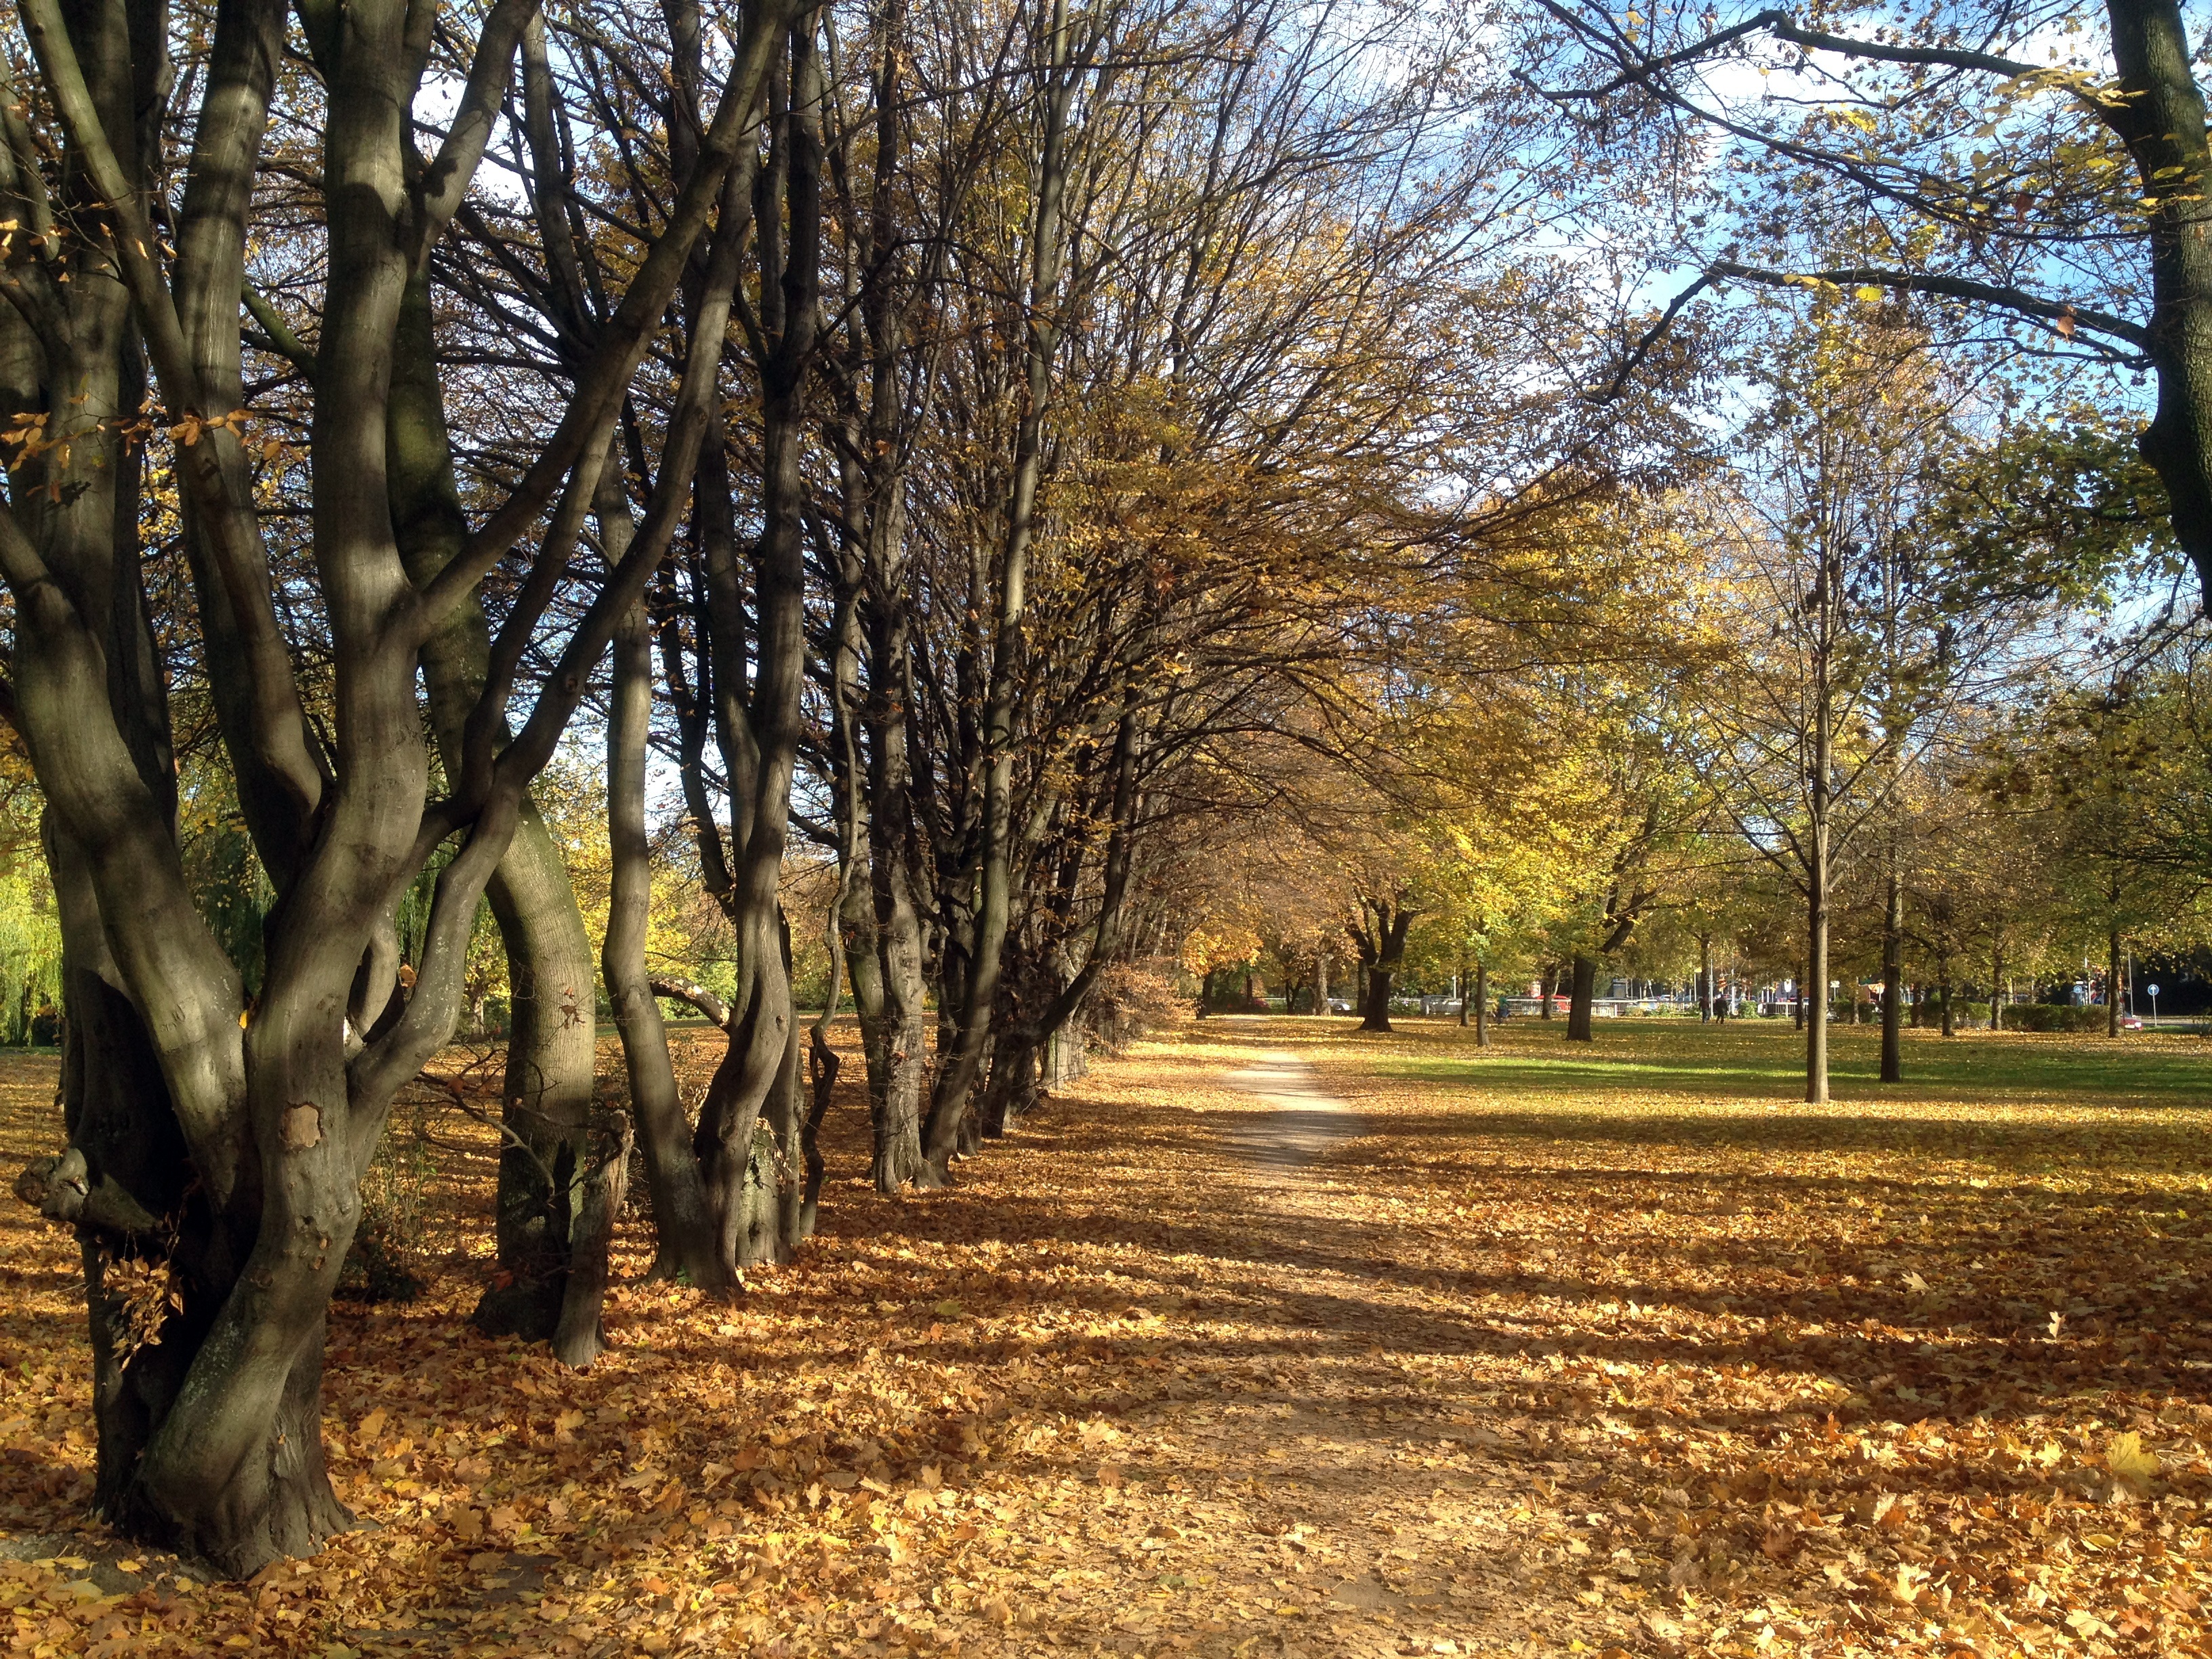
landscape, tree, nature, forest, plant, sunlight, leaf, autumn, park, lonely, season, trees, leaves, deciduous, grove, woodland, mood, away, woody plant